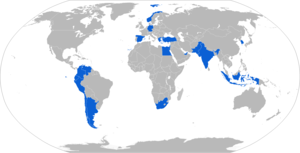
La torpille DM2A4, désignée pour l'exportation SeaHake Mod 4, est fabriquée par Atlas Elektronik en Allemagne.